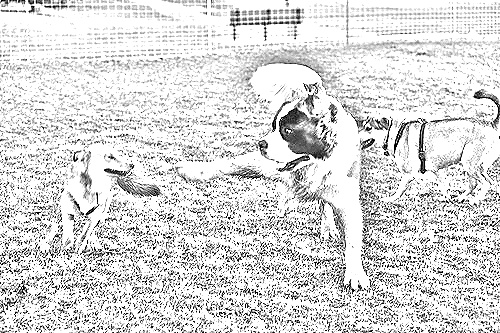
Portrait style: Sketch Portrait